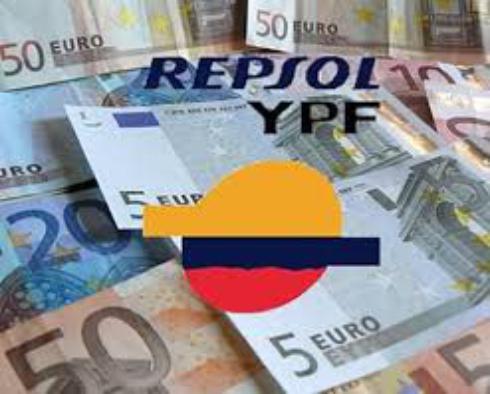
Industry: Others